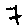
Label: 7